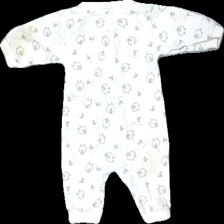
View: back
Type: Top
Category: Children
Brand: Missing
Colors: White, Beige
Material: 100% cott
Pattern: Other
Cut: Regular
Size: 50
Season: All
Stains: Major
Price range: <50
Recommended usage: Export